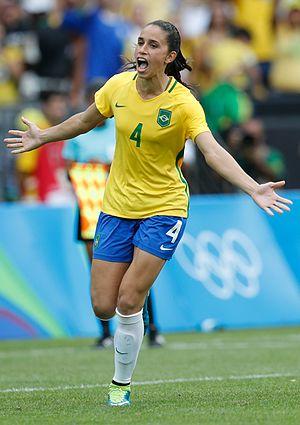
Rafaelle Souza est une footballeuse professionnelle brésilienne. Elle évolue au poste de défenseure. Elle joue avec le Changchun Club, en Chine, et en équipe nationale brésilienne.